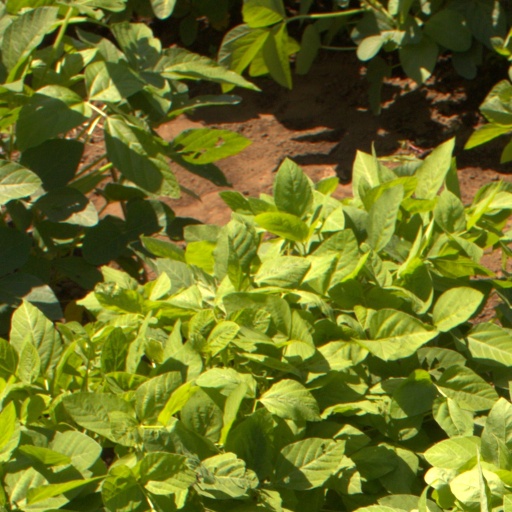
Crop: soybean